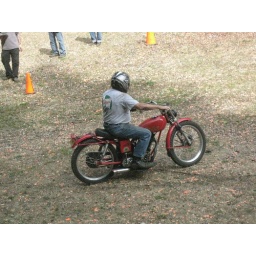
the oldest bike to compete in field events.